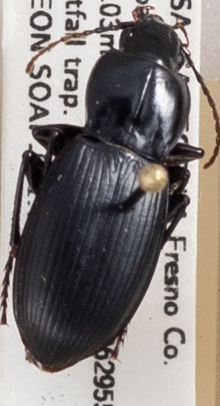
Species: Pterostichus ordinarius
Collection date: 2018-06-04
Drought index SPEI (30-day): -0.71
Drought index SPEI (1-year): -0.39
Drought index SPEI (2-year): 0.8